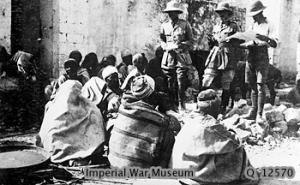
Felttoget i Sinai og Palæstina / Offensiven i det sydlige Palæstina / Fremrykning til Jaffa og de judæiske bjerge
November 1918. Britisk officer udspørger indbyggerne i en erobret landsby under fremrykningen
Felttoget i Sinai og Palæstina i Mellemøsten under 1. verdenskrig blev udkæmpet mellem det Britiske Imperium og det Osmanniske Rige, som blev støttet af det Tyske Kejserrige. Det blev indledt med et osmannisk forsøg på at angribe Suez-kanalen i 1915 og sluttede med våbenhvilen i Mudros in 1918 som førte til afståelsen af det osmanniske Syrien og Palæstina.